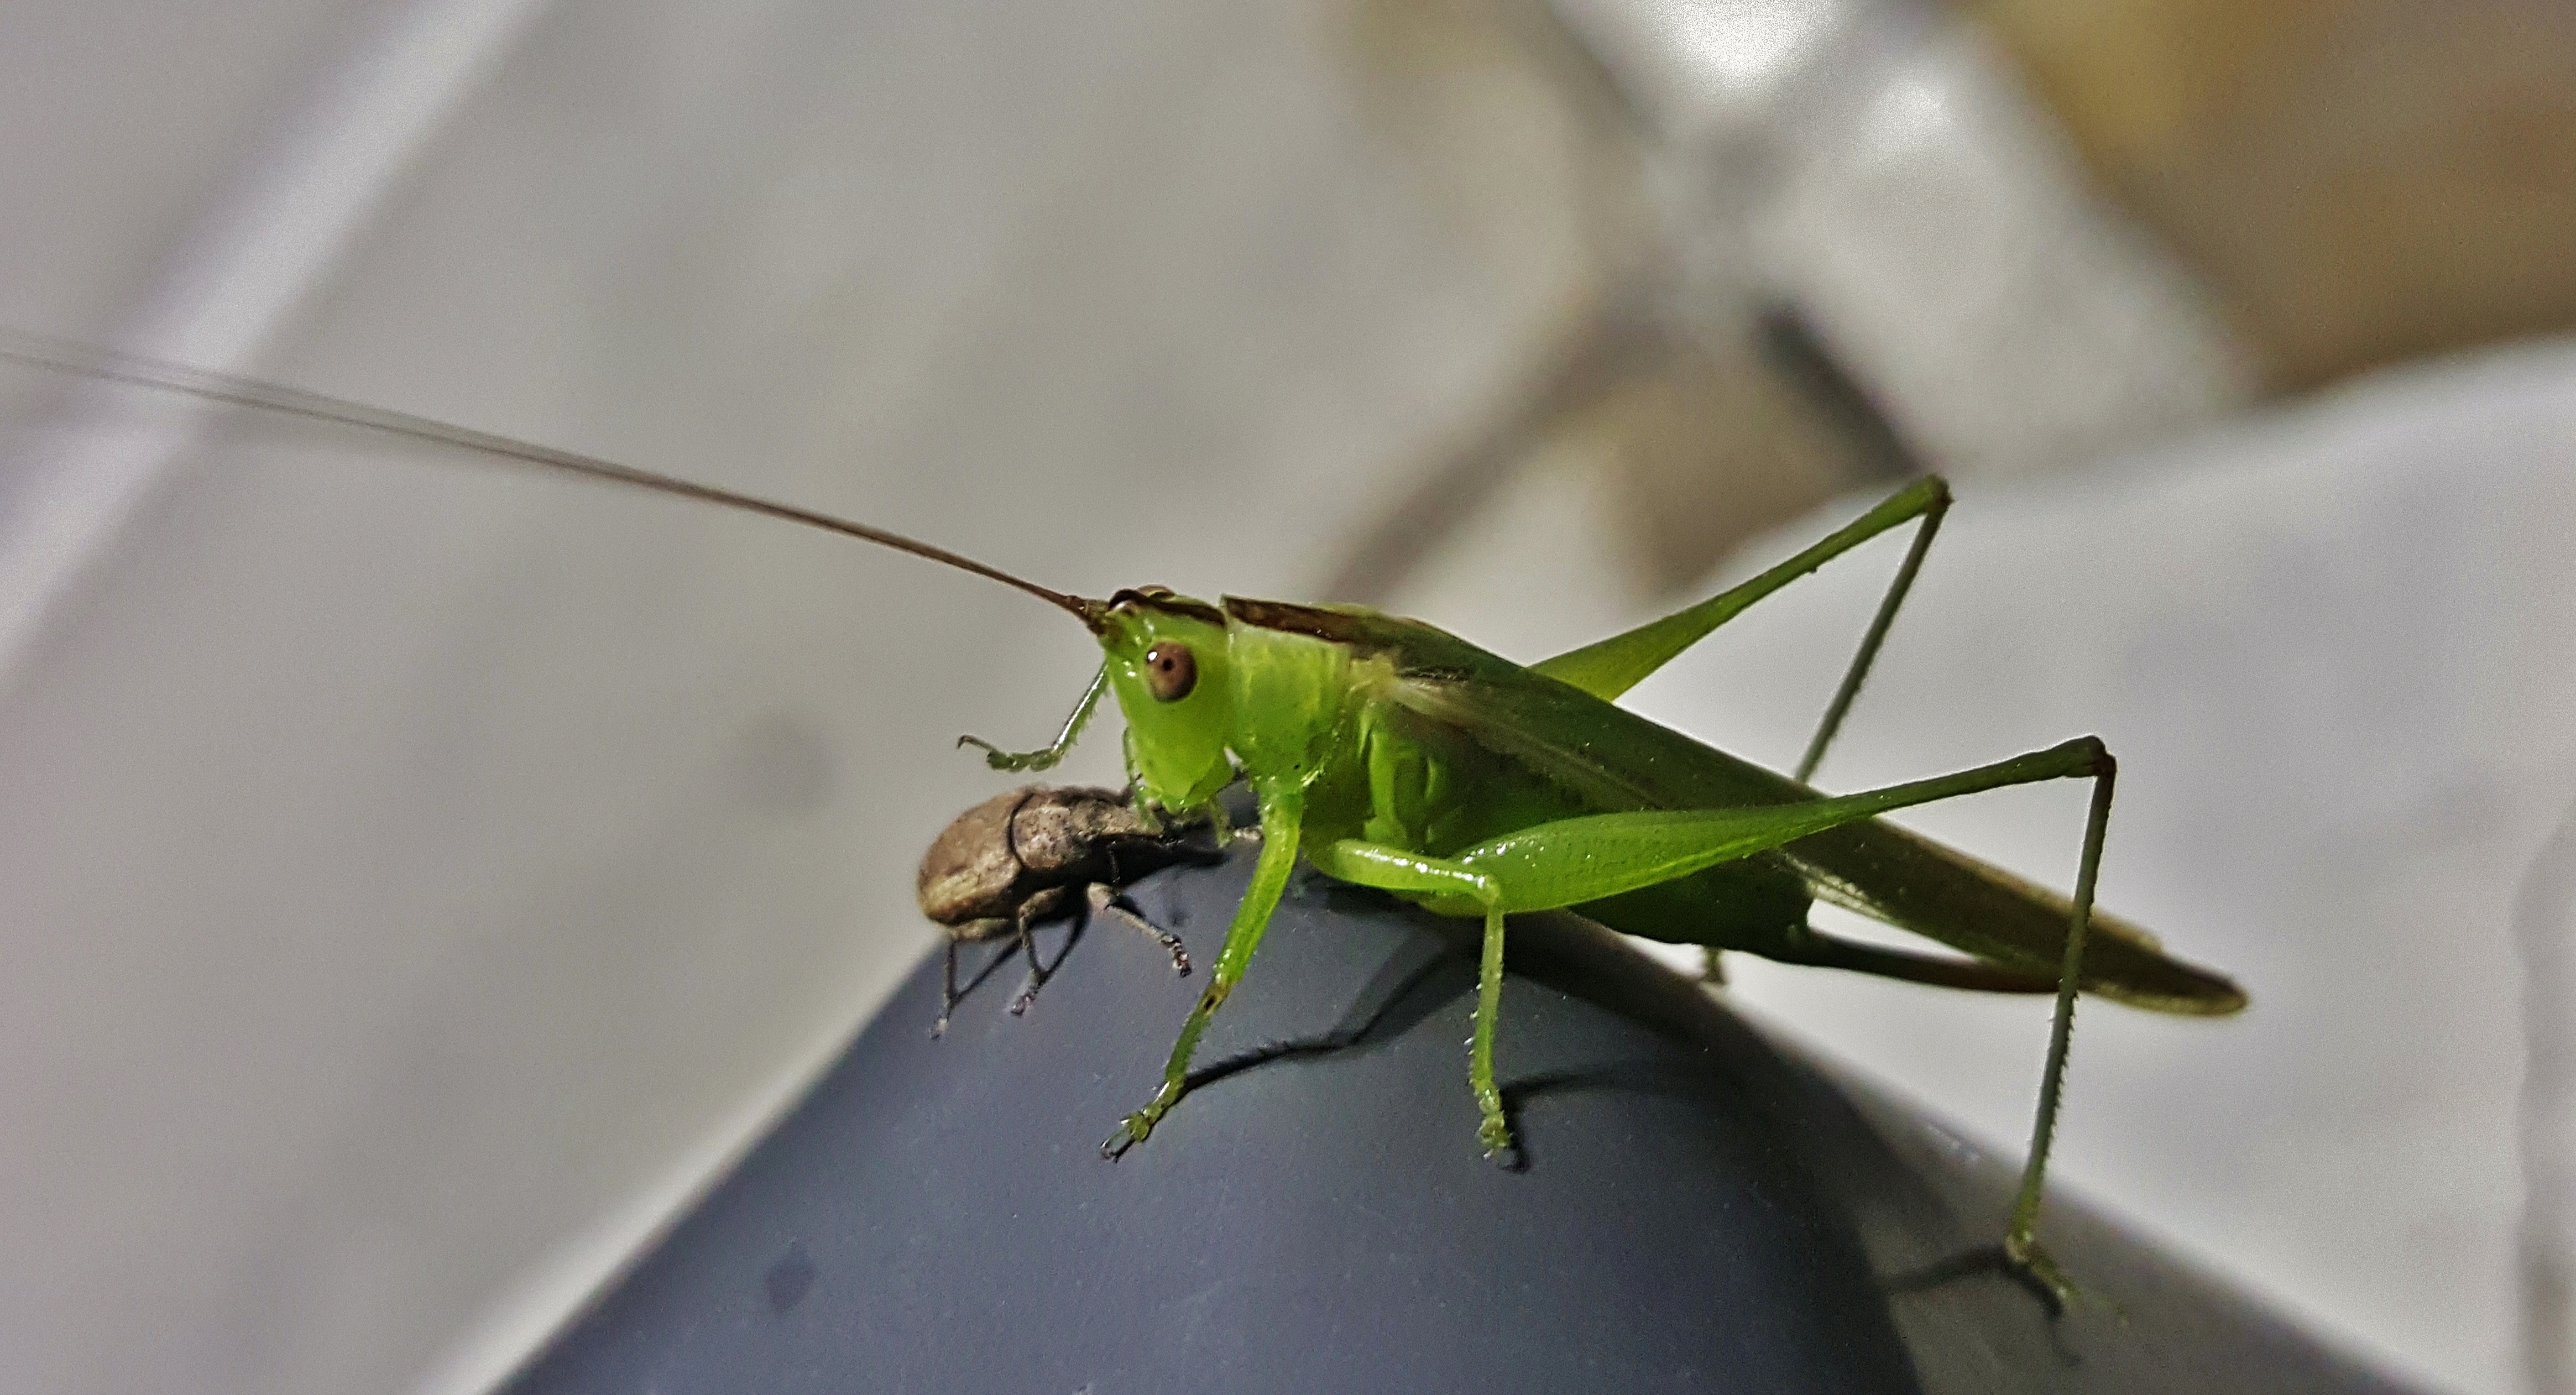
wing, photography, green, insect, fauna, invertebrate, close up, mantis, grasshopper, katydid, hopper, locust, weevil, antennae, macro photography, arthropod, winged insect, insectoid, meadow katydid, orchelimum, net winged insects, cricket like insect